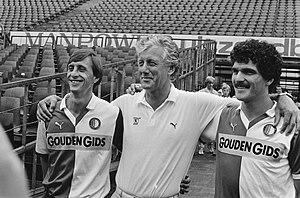
Michaël Antonius Bernardus van de Korput, dit Michel van de Korput, est un footballeur international néerlandais, né le 18 septembre 1956 à Wagenberg.